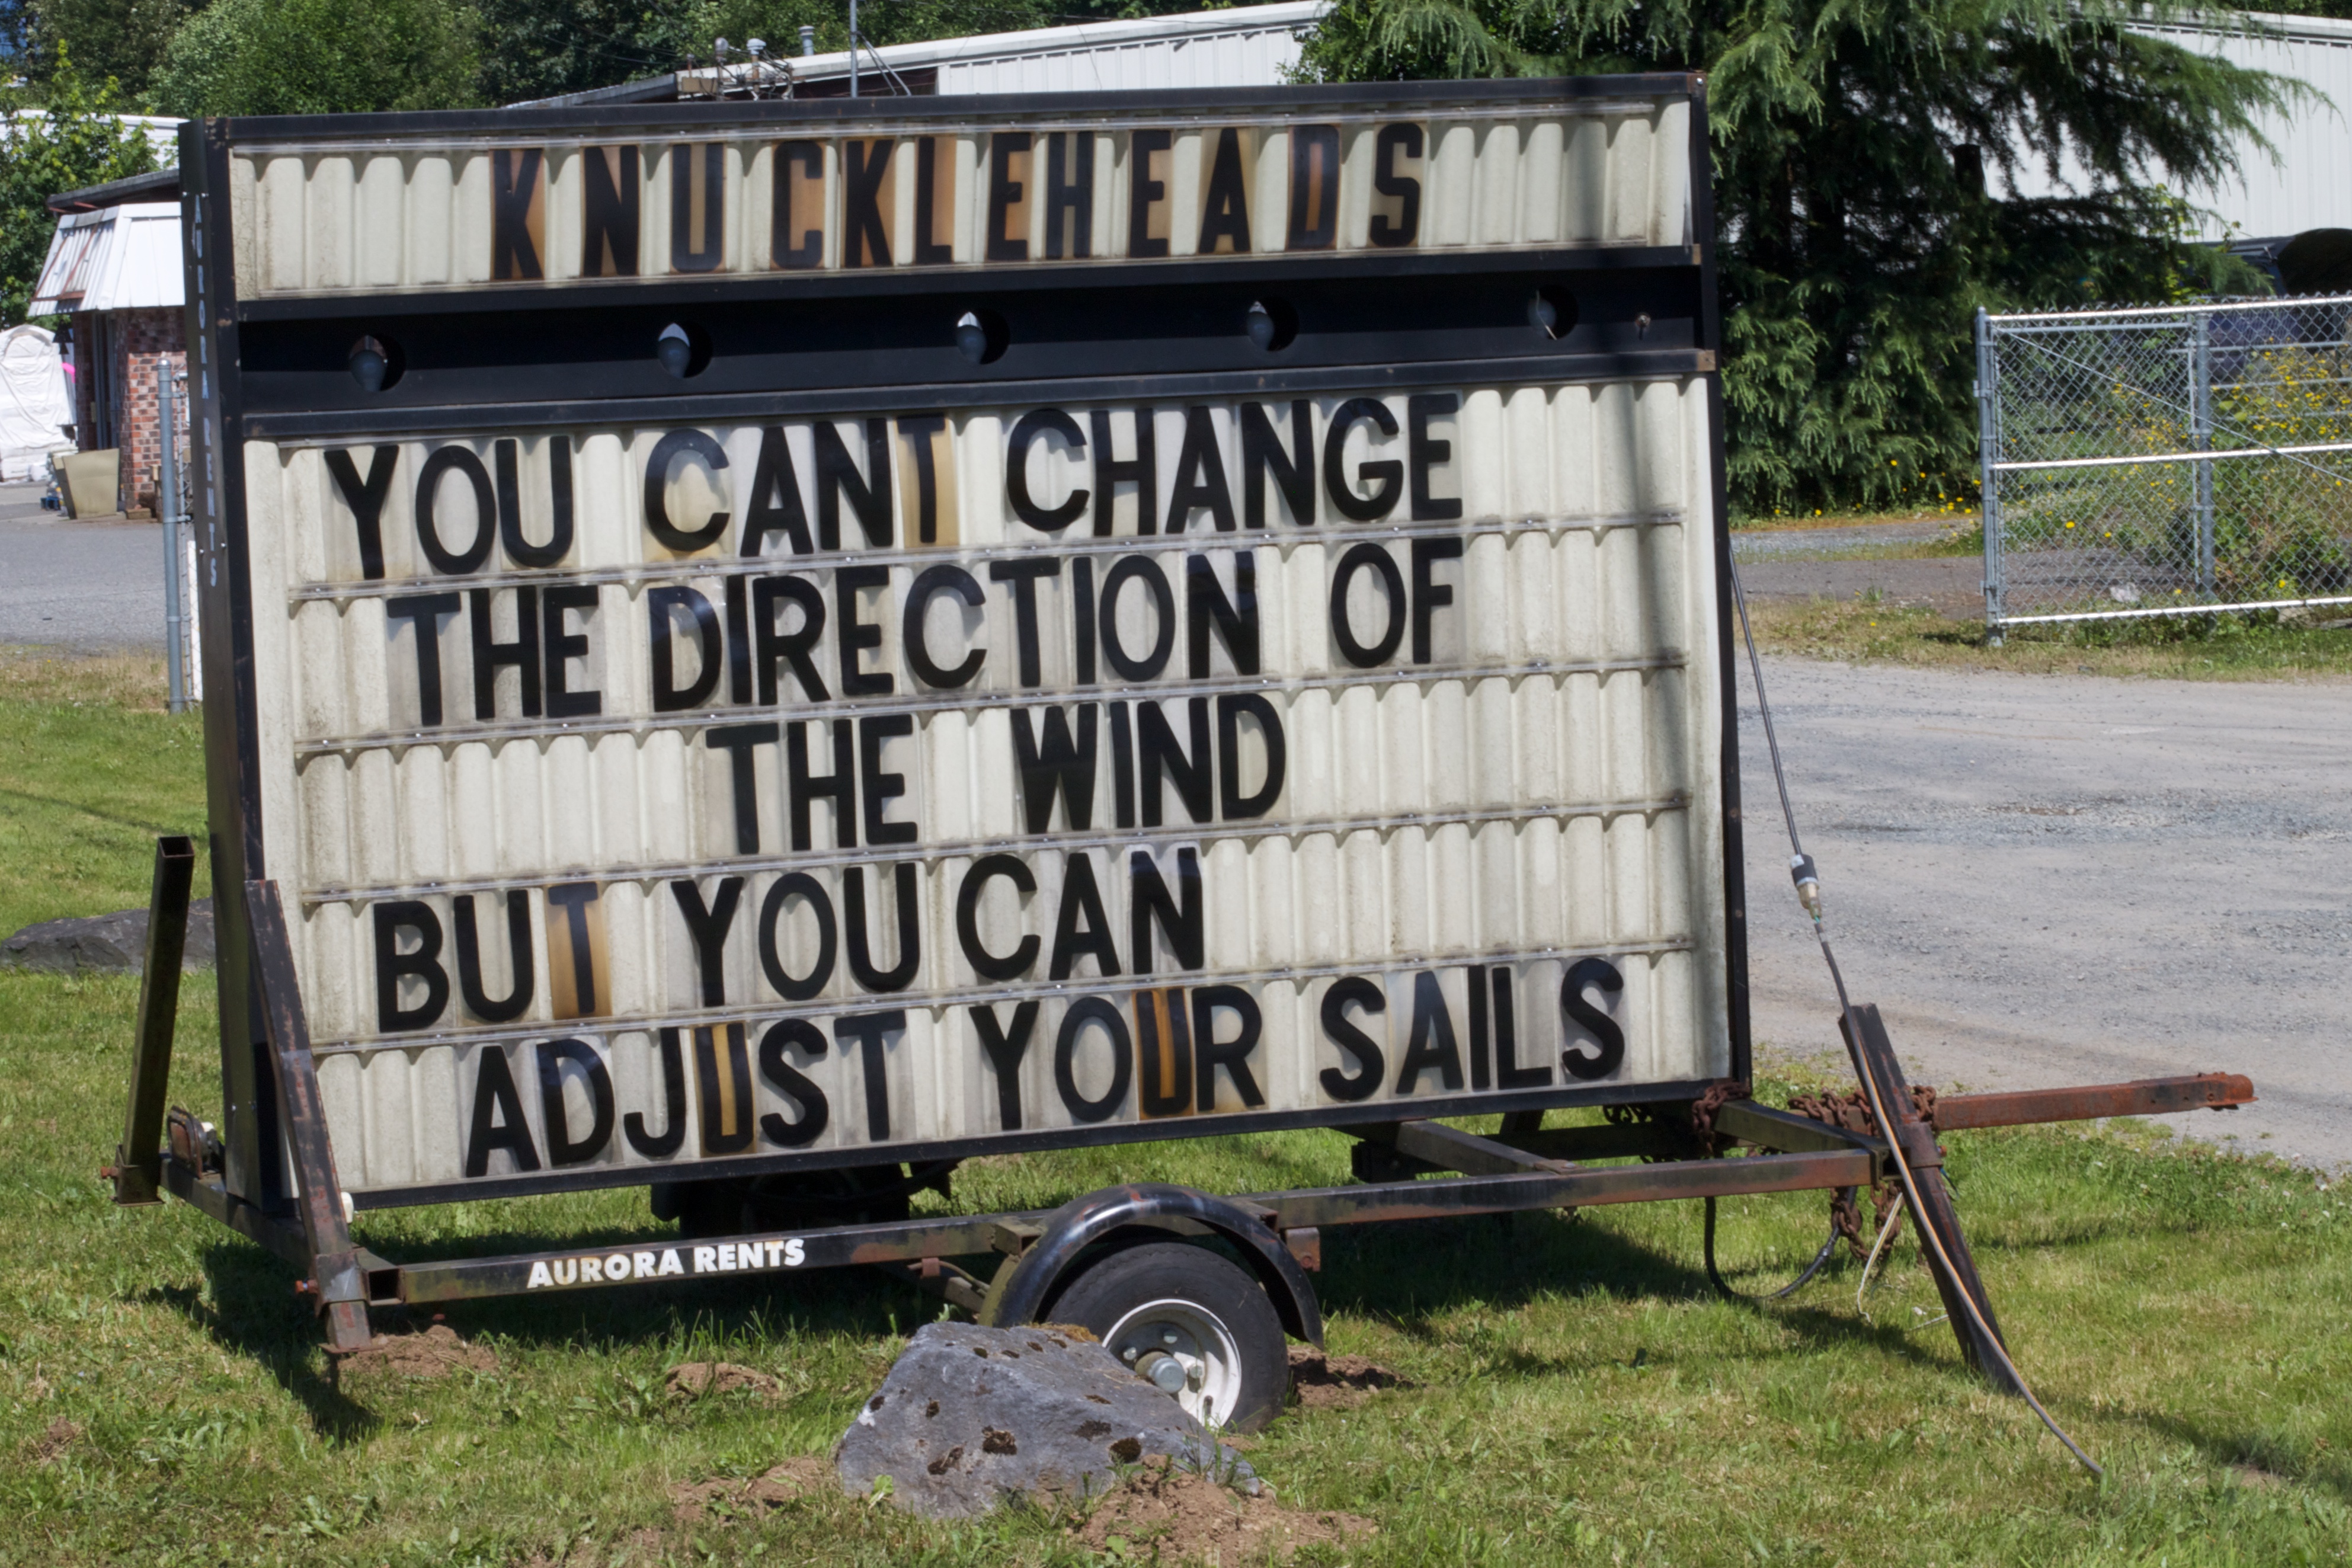
sign, vehicle, community, washington, odyssey